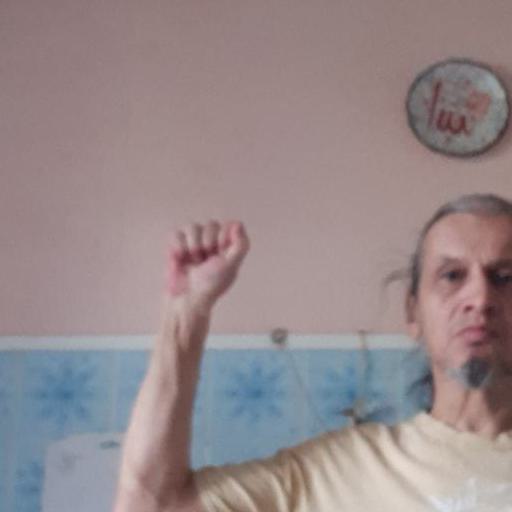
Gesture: fist